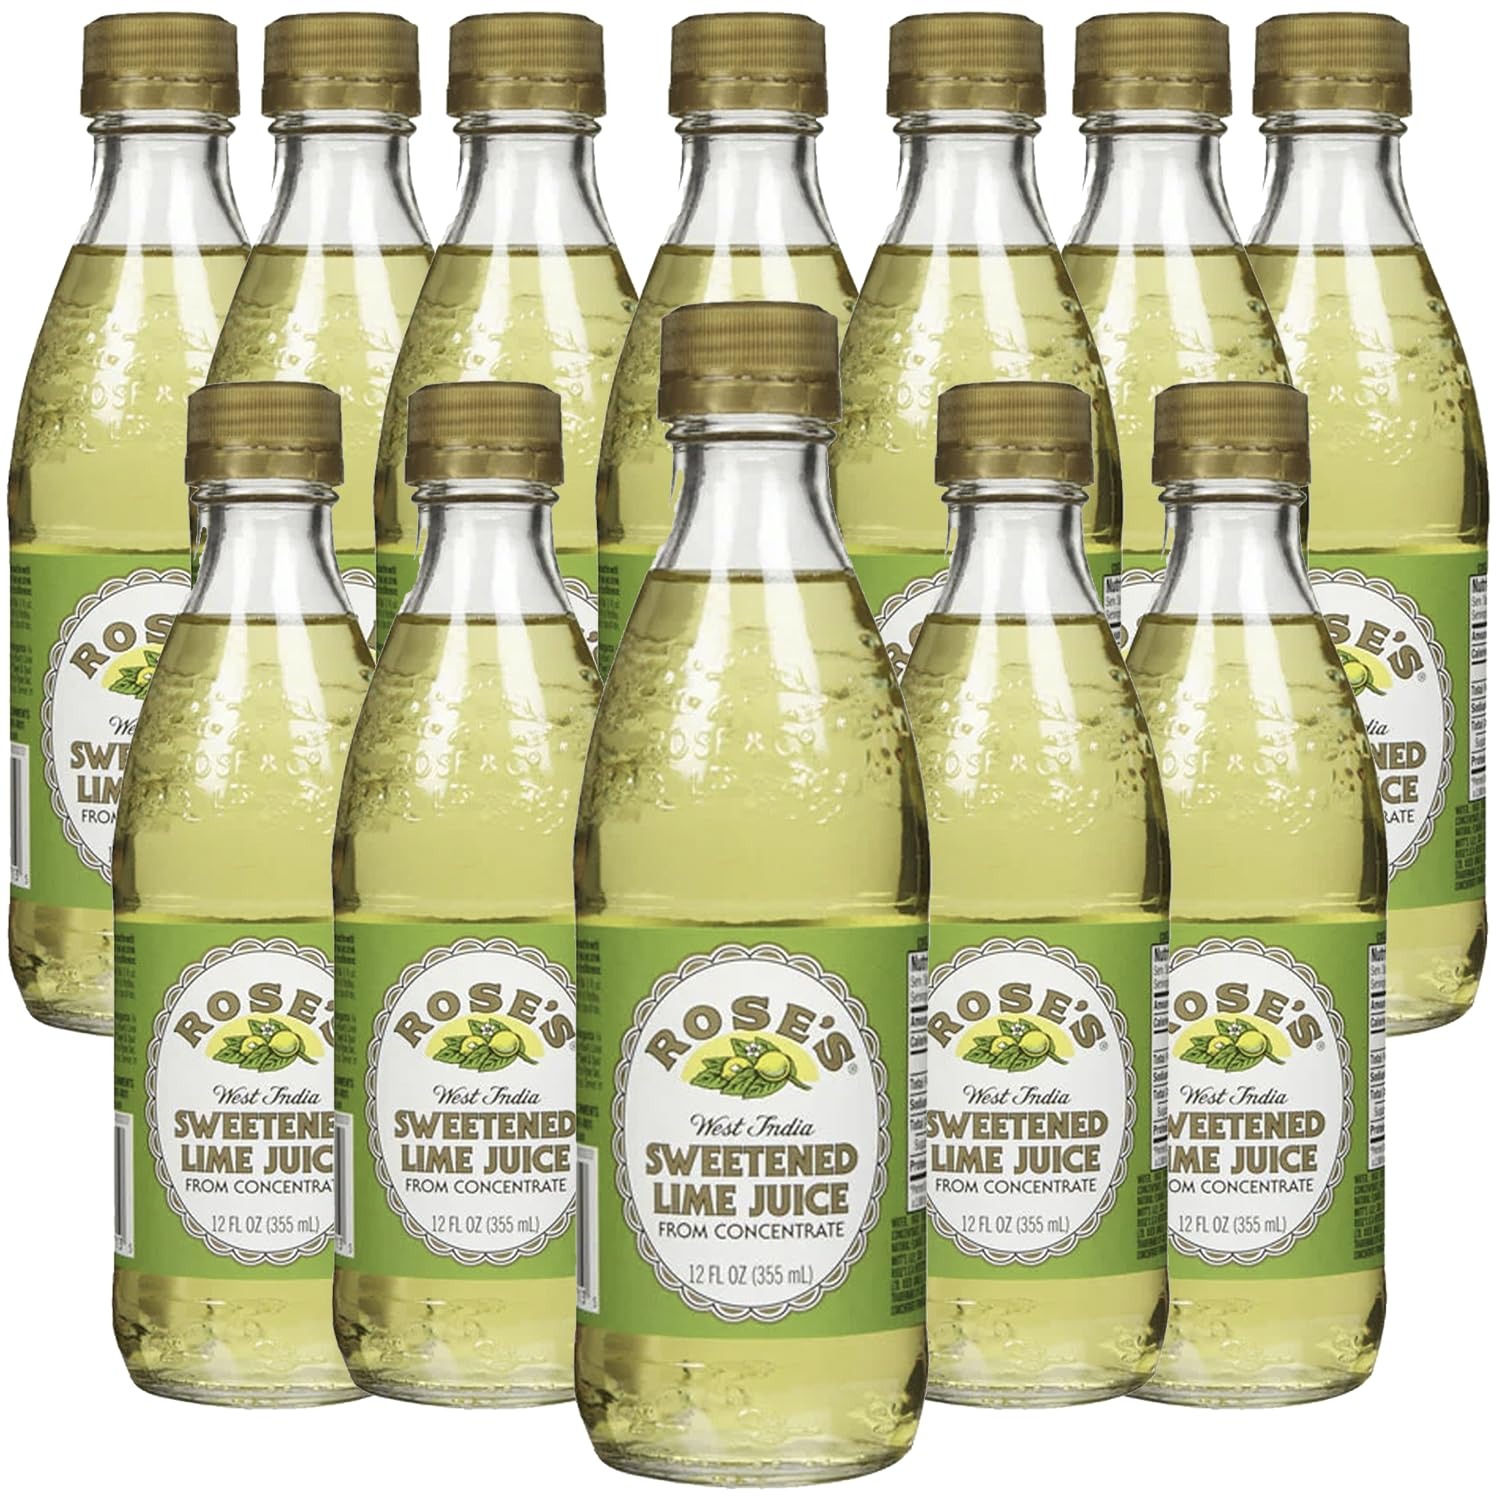
Item Name: Rose’s Sweetened Lime Syrup 12oz Bottle | Perfect for Cocktails, Beverages, and Mixers
Bullet Point 1: Sweetened Lime: Delivers a tangy, authentic lime flavor, made with real lime juice and perfectly sweetened for ideal mixability in your favorite cocktails, spirits, and non-alcoholic drinks
Bullet Point 2: Trusted for Over a Century: Rose’s has been the go-to brand for premium mixers for more than 100 years, earning the trust of bartenders and cocktail enthusiasts alike.
Bullet Point 3: Exceptional Quality: Renowned for its consistent, high-quality mixers, Rose’s ensures your cocktails are always perfectly balanced and flavorful.
Bullet Point 4: Versatile Flavor Range: Available in a variety of flavors, including Lime, Grenadine, Peach, Blueberry, Sweet and Sour, Strawberry, and Simple Syrup, to complement a wide array of cocktail recipes.
Bullet Point 5: Perfect for Classic & Modern Cocktails: Whether you're mixing timeless drinks or creating new concoctions, Rose’s mixers add a touch of excellence to every beverage.
Value: 12.0
Unit: Fl Oz

Price: 60.88